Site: brandenburg
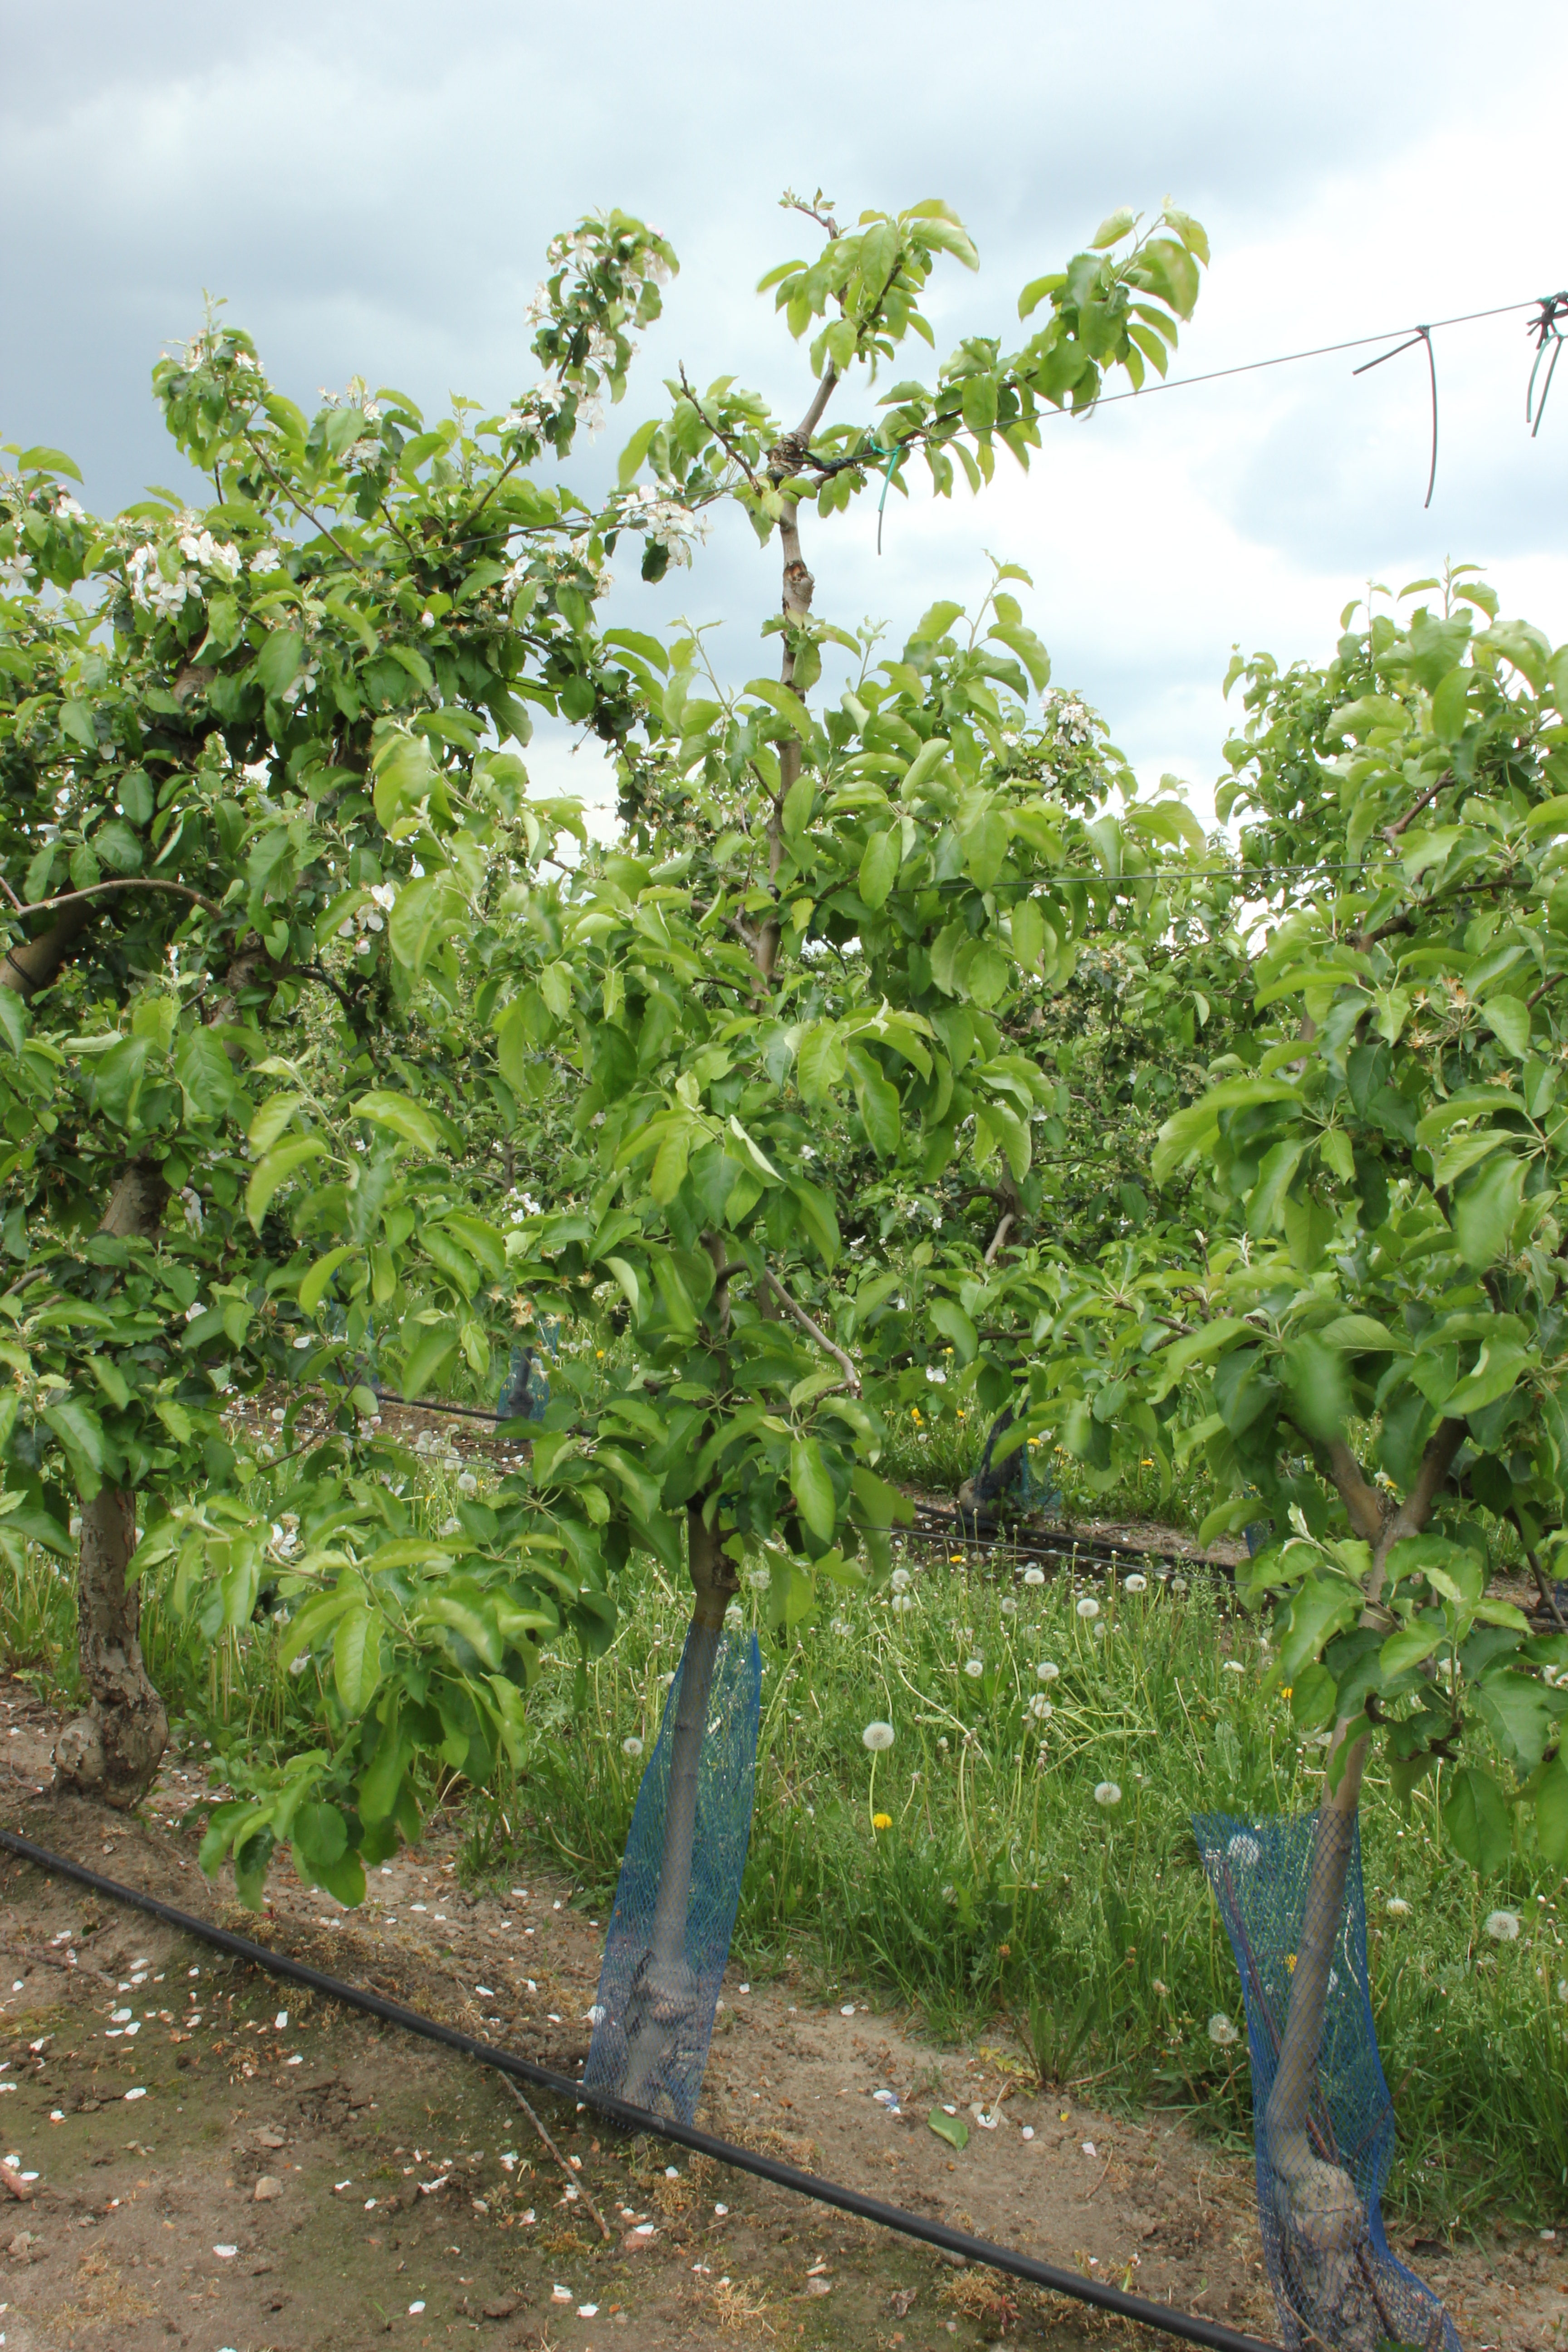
Growth stage (BBCH 67): Flowering